Stobaeus

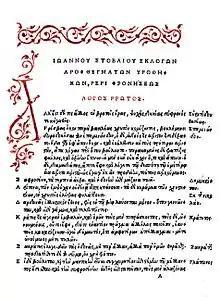
Page one of the "Florilegium" of Stobaeus, from the 1536 edition by Vettore Trincavelli.

Joannes Stobaeus (5th-century AD), from Stobi in Macedonia, was the compiler of a valuable series of extracts from Greek authors. The work was originally divided into two volumes containing two books each. The two volumes became separated in the manuscript tradition, and the first volume became known as the "Extracts" (also "Eclogues") and the second volume became known as the "Anthology" (also "Florilegium"). Modern editions now refer to both volumes as the "Anthology". The "Anthology" contains extracts from hundreds of writers, especially poets, historians, orators, philosophers and physicians. The subjects